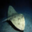
Label: ray